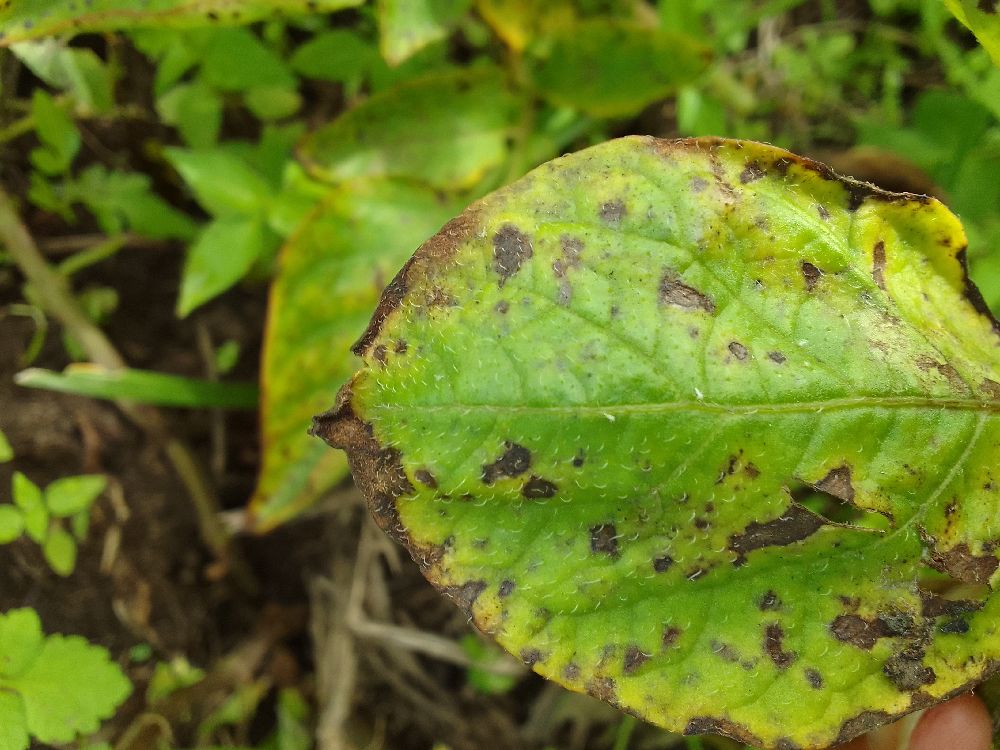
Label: Early blight